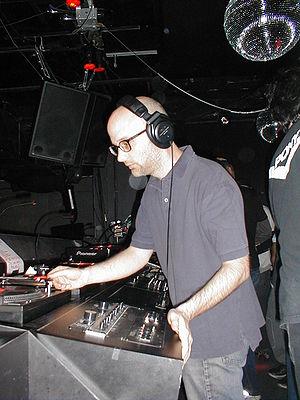
Richard Melville Hall, dit Moby, né le 11 septembre 1965 à New York, est un auteur-compositeur-interprète, chanteur, musicien, producteur, réalisateur artistique et photographe américain.